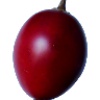
Label: Tamarillo 1